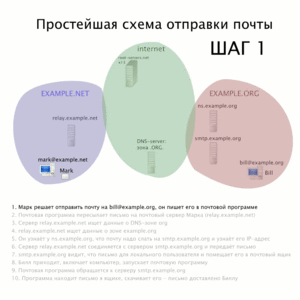
Exemple d'envoi et livraison d'un courriel. Română: Exemplu a celei mai simple livrări poştale electronice.